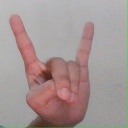
अक्षर: श